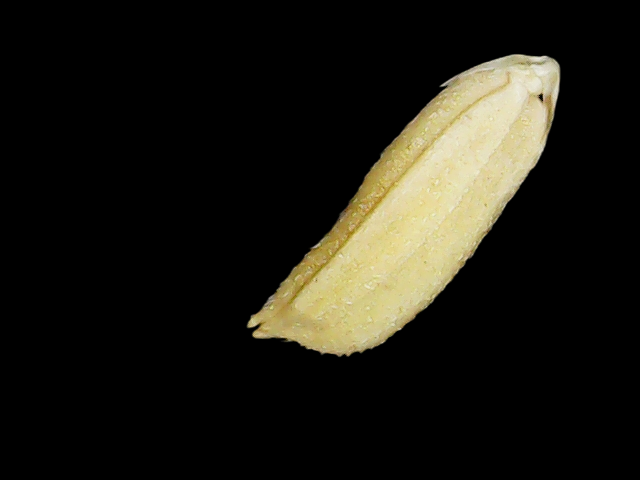
Rice variety: Binadhan21